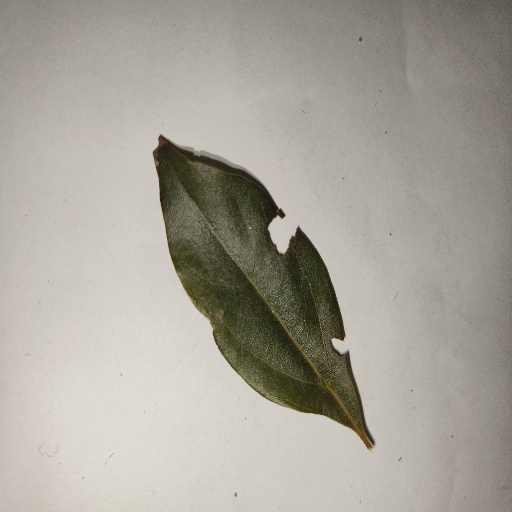
Species: Camphor
Leaf condition: Shot Hole